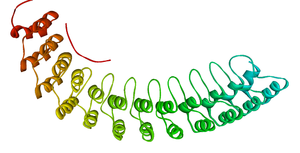
Une répétition ankyrine est une configuration particulière des protéines consistant en 33 résidus d'acides aminés formant deux hélices α séparées par des boucles. Ces domaines sont très répandus, un peu chez les bactéries et les archées, mais surtout chez les eucaryotes. Ils sont absents de la plupart des virus, à l'exception des Poxviridae. Ils sont définis par leur structure et non par leur séquence dans la mesure où aucune séquence particulière n'a été associée aux répétitions ankyrine. La plupart des protéines qui contiennent ce type de structures possèdent de quatre à six répétitions ankyrine, l'ankyrine elle-même en ayant 24, le record étant probablement les 34 répétitions d'une protéine exprimée par Giardia lamblia.